Marriage in Sudan

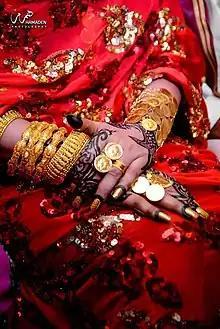
Henna

Once the couple is engaged, the pre-wedding rituals will begin. The first ritual is known as the Henna night, which is held one or two days before the wedding day. It’s one of the most important traditions in Sudanese weddings is the henna night, which takes place a few days before the wedding day. During this event, the bride and her female relatives and friends gather to apply henna on their hands and feet. The henna designs are intricate and beautiful and are meant to symbolize good luck and fertility. Recently, this stage has increased, as it was not so widespread in the past, because marriage previously did not go far beyond the scope of the family or the neighbours.